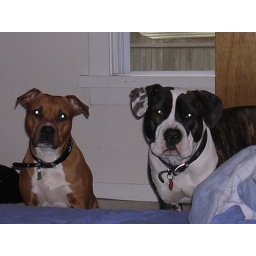
our indian names are (brandie)play's with rocks in house (capone)drink's water from toilet